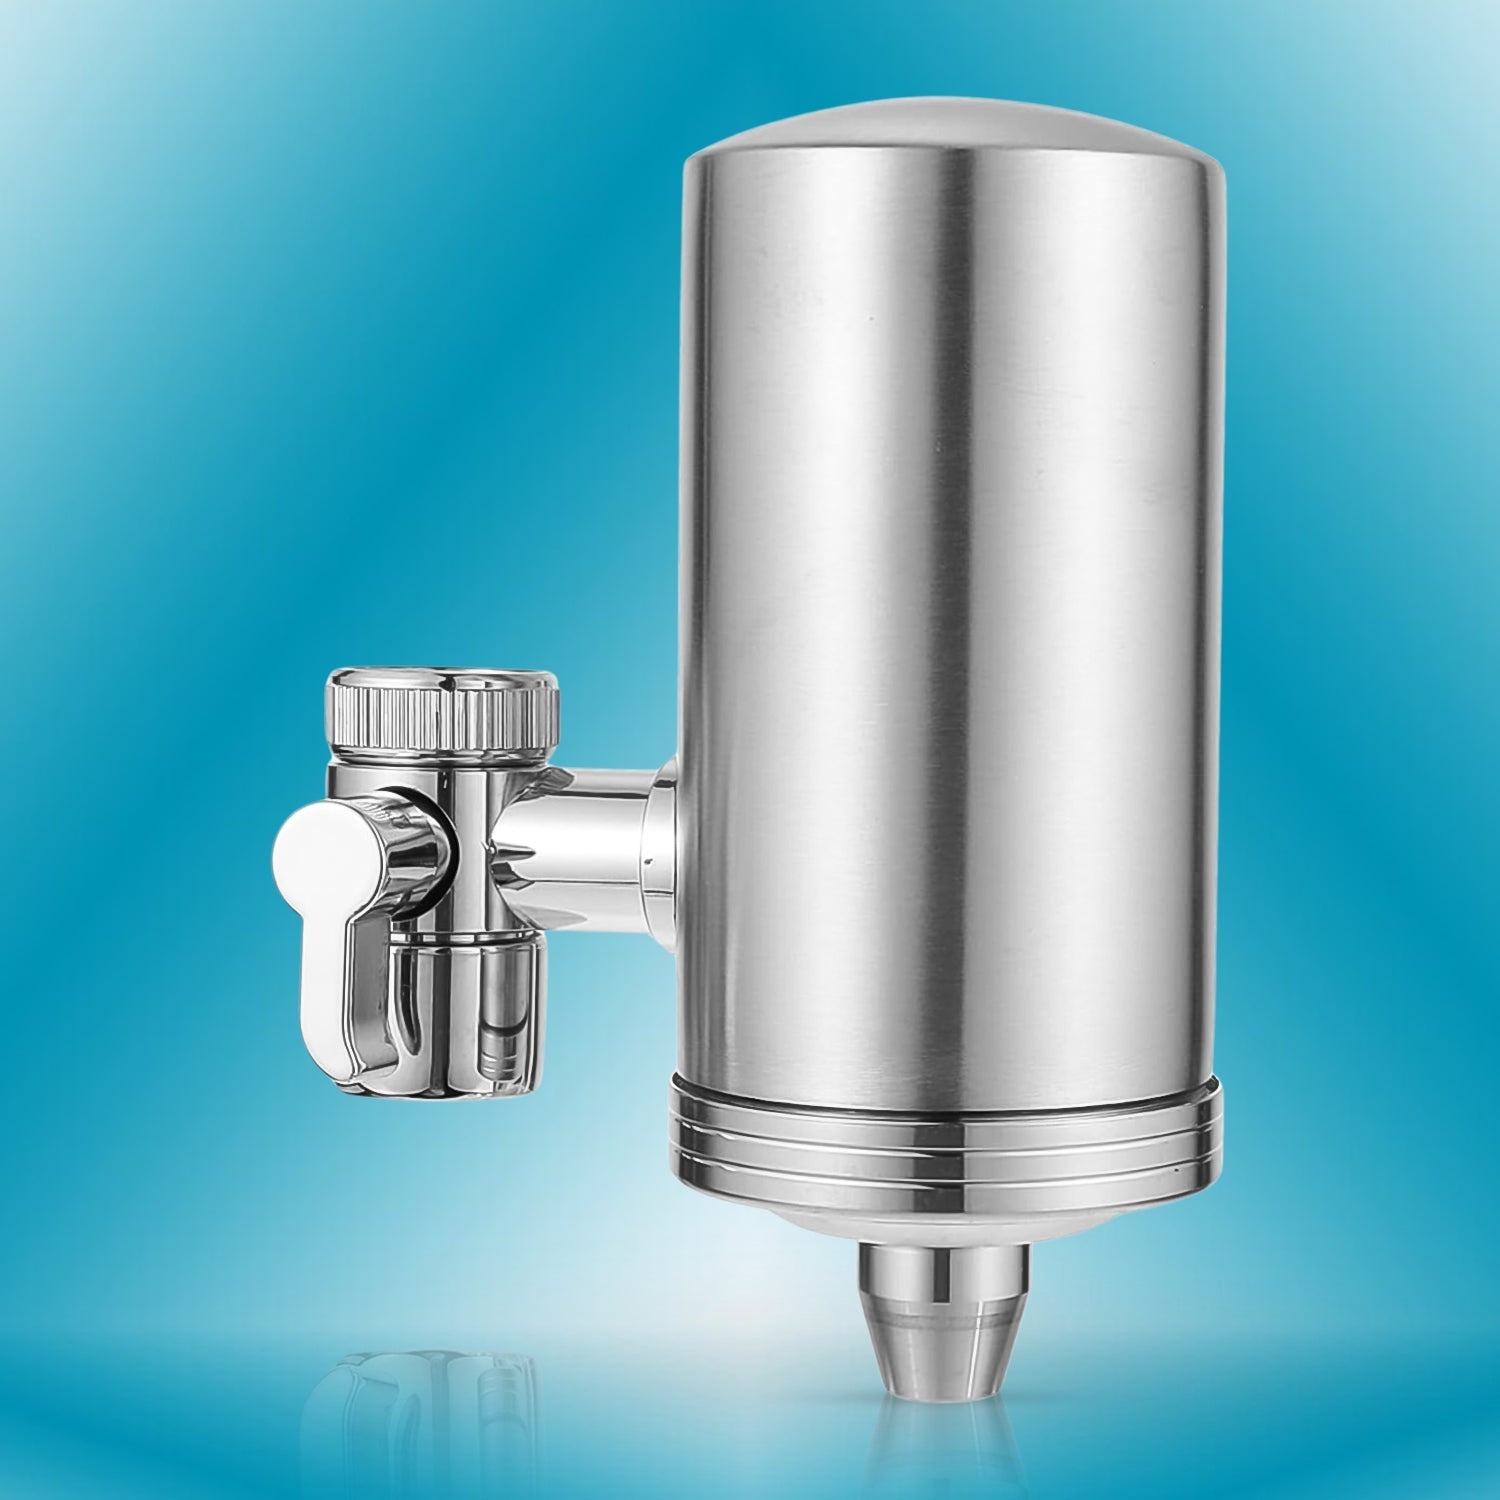
304 Stainless Steel Faucet Mount Water Filter, Water Purifier (1 Set)
304 Stainless Steel Faucet Mount Water Filter BPA Free Activated Carbon Water Purifier for Reducing Chlorine Kitchen Sink (1 Set) Description :- Water faucet filtration system adopt the most advanced filtration technology, it can effectively reduce chlorine, dirt, rust, sand and other pollutant, and improve taste, providing you and your family with safer and fresher water. BPA-Free Borosilicate Glass Carafe - Classic design to beautify your home, borosilicate glass resistant to thermal shock, no odours, no chemicals. Only for standard faucets, not for pull out, hand held, spray style faucets or faucets with sensor. The faucet filter has outlets that allow easy switching between filtered pure water and tap water. Equipped with a universal adapter, the faucet filter system is easy to install, no additional tools needed. Made of premium food grade 304 stainless steel, cracking proof and no leakage, corrosion protection, durable, and longer. Let you and your family enjoy healthier water. Dimension :- Volu. Weight (Gm) :- 343 Product Weight (Gm) :- 407 Ship Weight (Gm) :- 407 Length (Cm) :- 17 Breadth (Cm) :- 14 Height (Cm) :- 7
Brand: Things To Buy
Category: Home & Garden > Kitchen & Dining > Kitchen Appliances > Water Filters